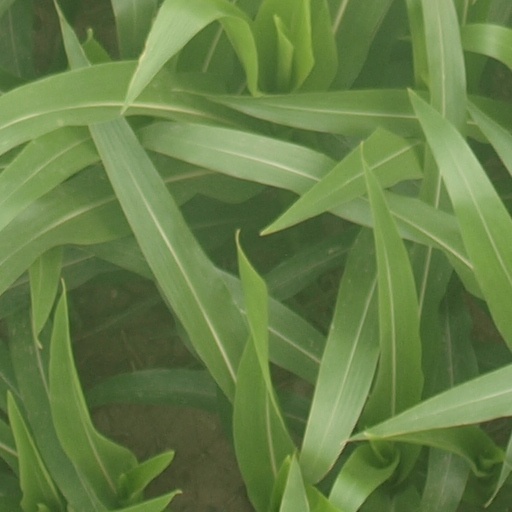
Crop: maize; corn